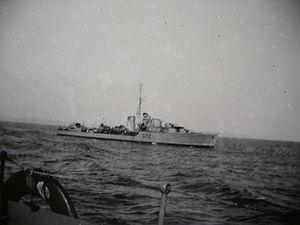
La classe J, K et N est une série de 24 destroyers construite pour la Royal Navy et lancée en 1938.
Le HMS Jersey est un destroyer de classe J en service dans la Royal Navy pendant la Seconde Guerre mondiale.